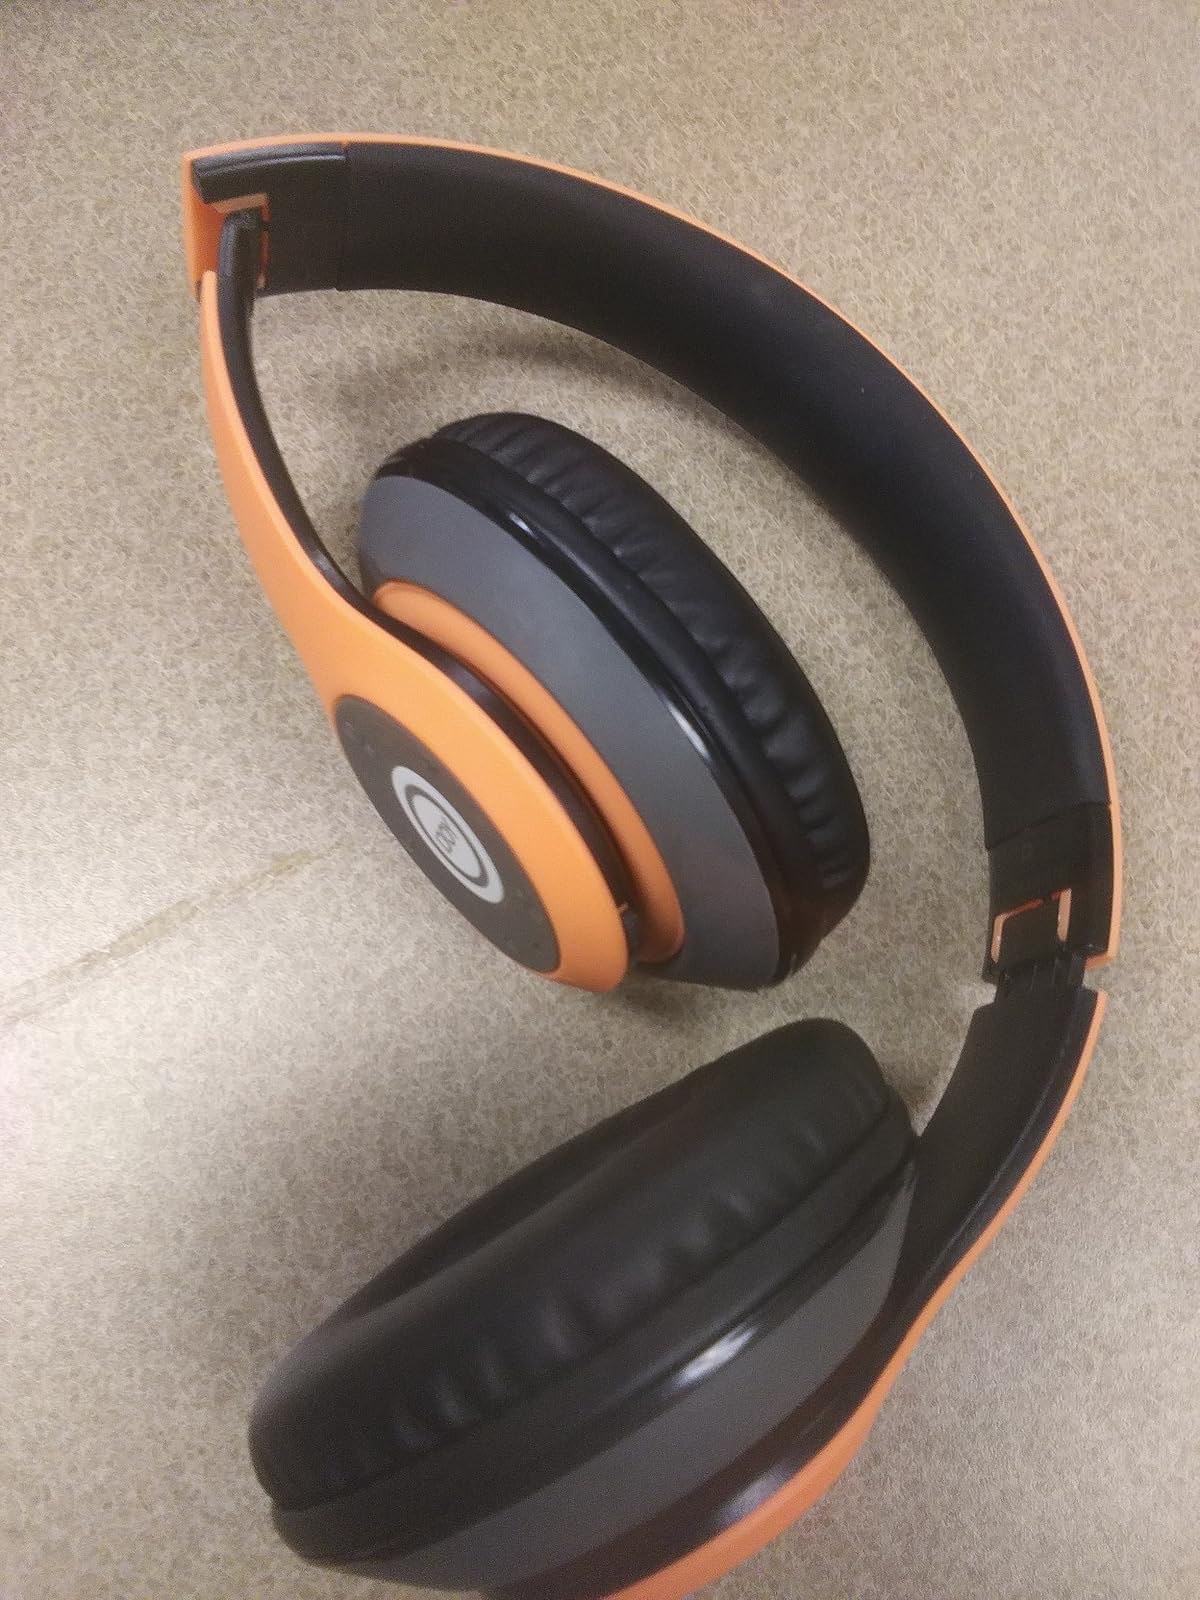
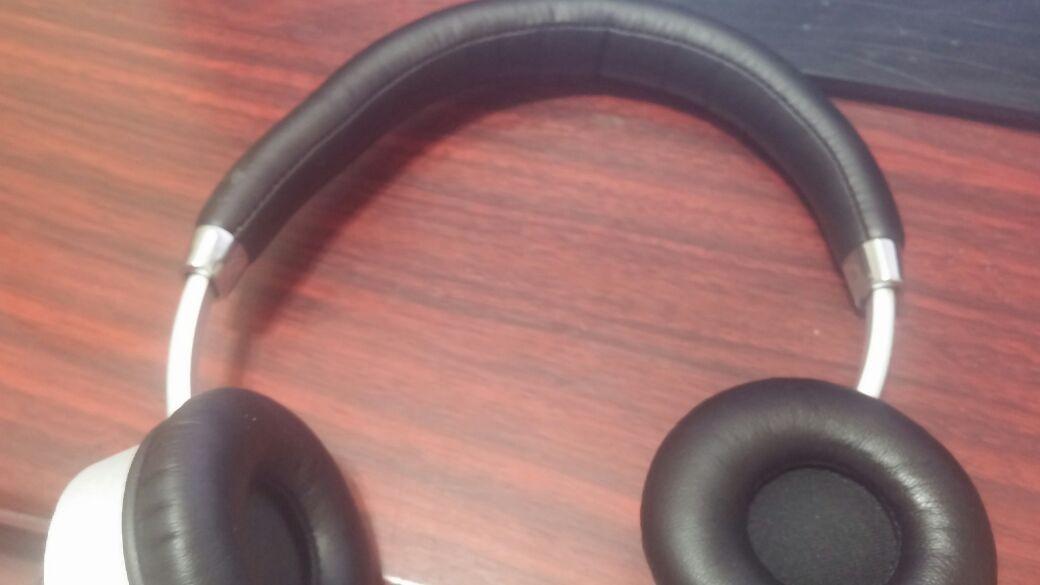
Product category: headphones
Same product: no